Harald Ambros

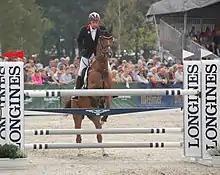
Harald Ambros and "Lexikon", 2019 European Eventing Championship

Harald Ambros (born 19 March 1980) is an Austrian equestrian. He competed in the Individual eventing at the 2004, 2008 and 2012 Summer Olympics. Ambros also competed at the 2024 Summer Olympics.